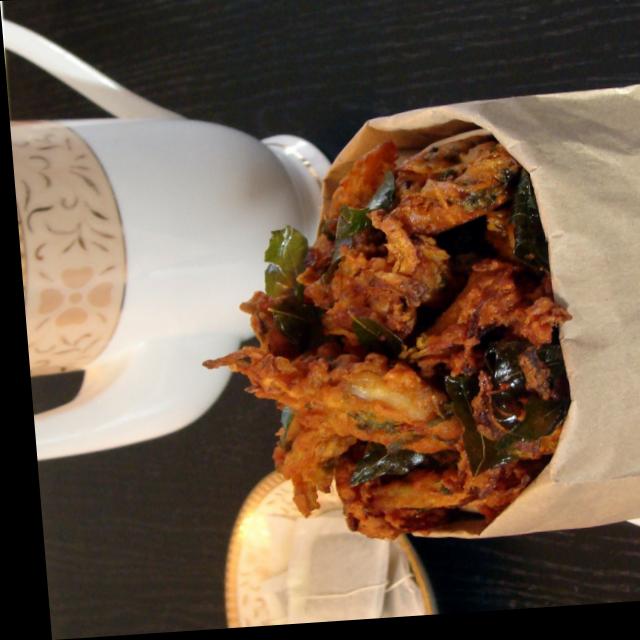
Dish: pakode